John Dimes

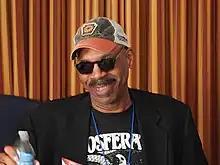
Dimes at Raven Con 16 in 2023

John Dimes (born January 27, 1966) is an American author, artist, singer, actor and award-winning comedian. He is best known as the horror host Dr. Sarcofiguy, the first (and still only) African-American horror host.